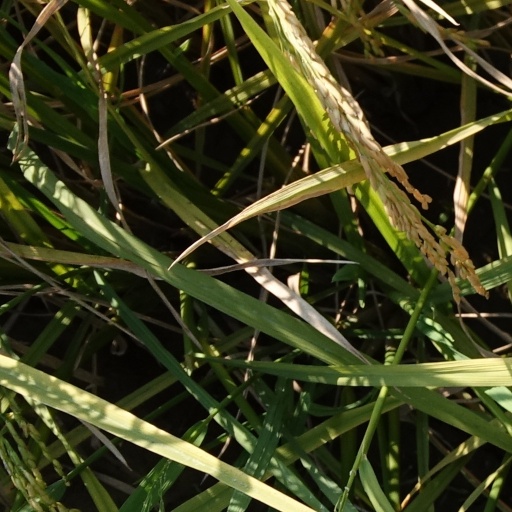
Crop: rice